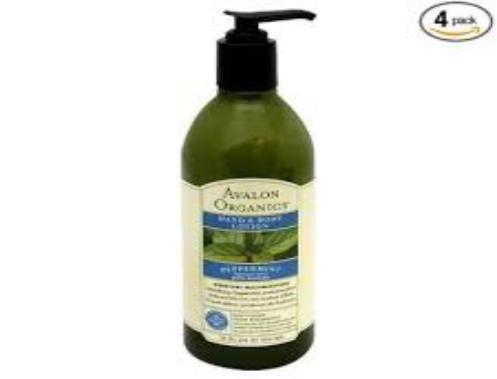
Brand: Avalon Organic Botanicals
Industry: Necessities